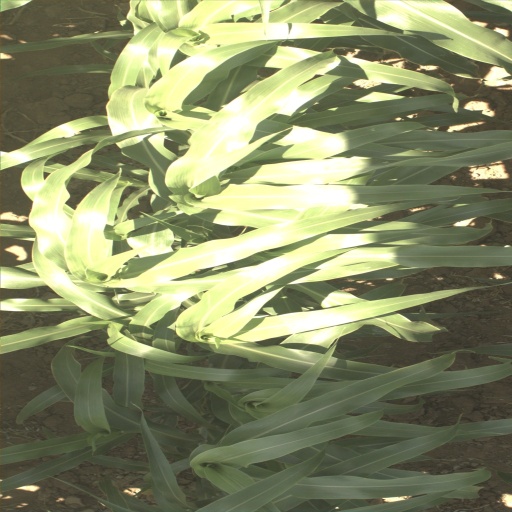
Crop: sorghum